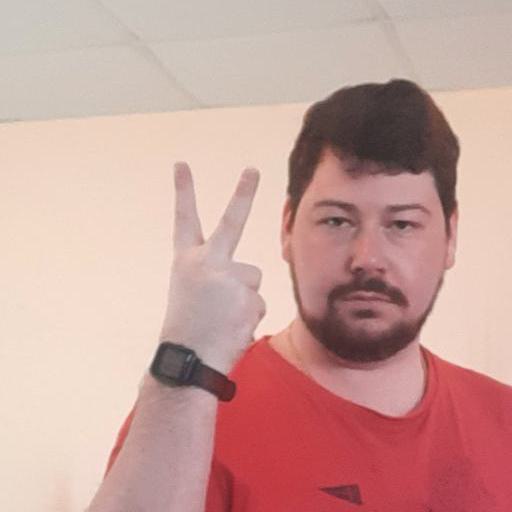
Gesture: peace_inverted